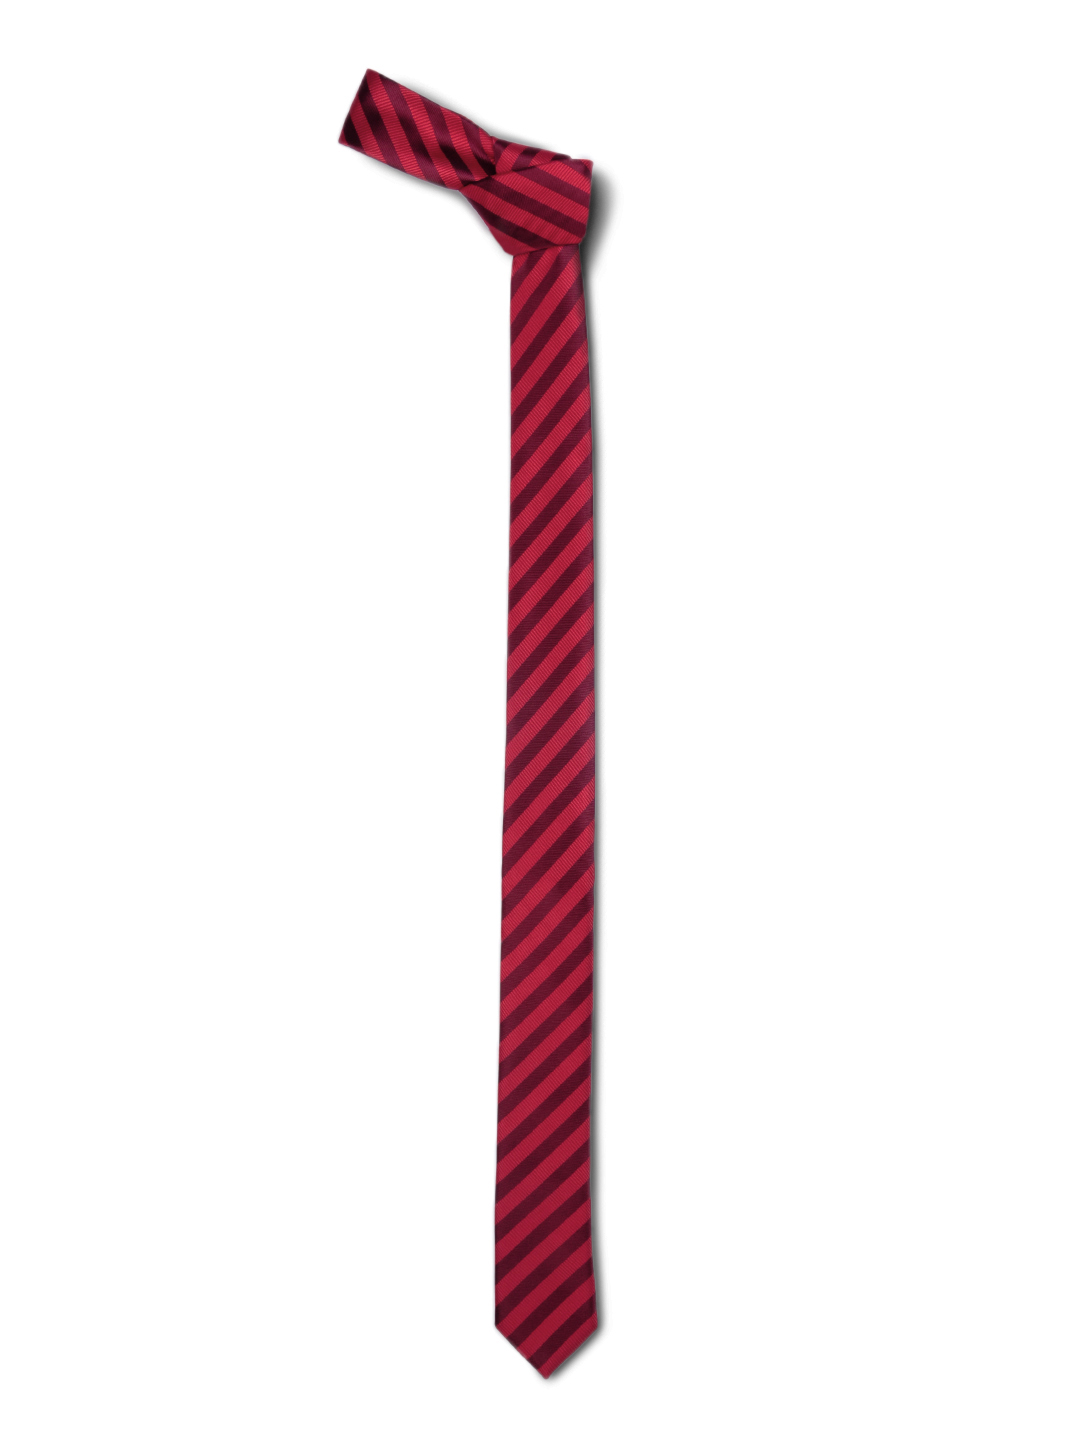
Reid & Taylor Men Red Tie
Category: Accessories / Ties / Ties
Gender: Men
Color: Red
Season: Summer 2012
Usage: Formal